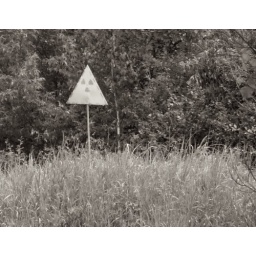
that sign marks a house, wrecked up and buried under the ground